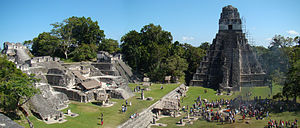
5. århundrede / Oversigt / Amerika
Helligdommene i Tikal.
4. århundrede – 5. århundrede – 6. århundrede – andre århundreder